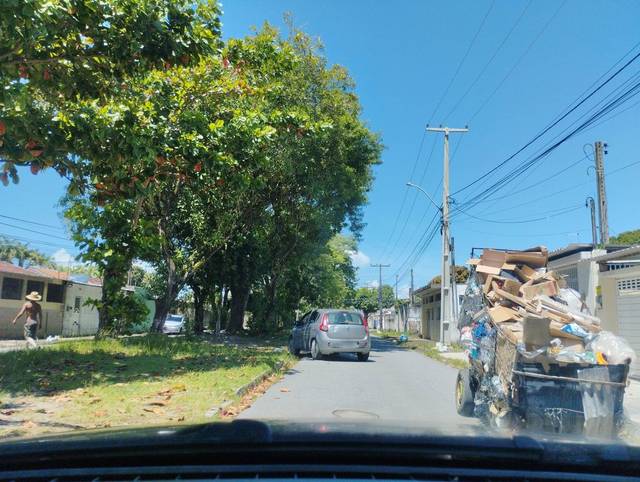
Region: Brazil
Coordinates: -8.108, -34.924